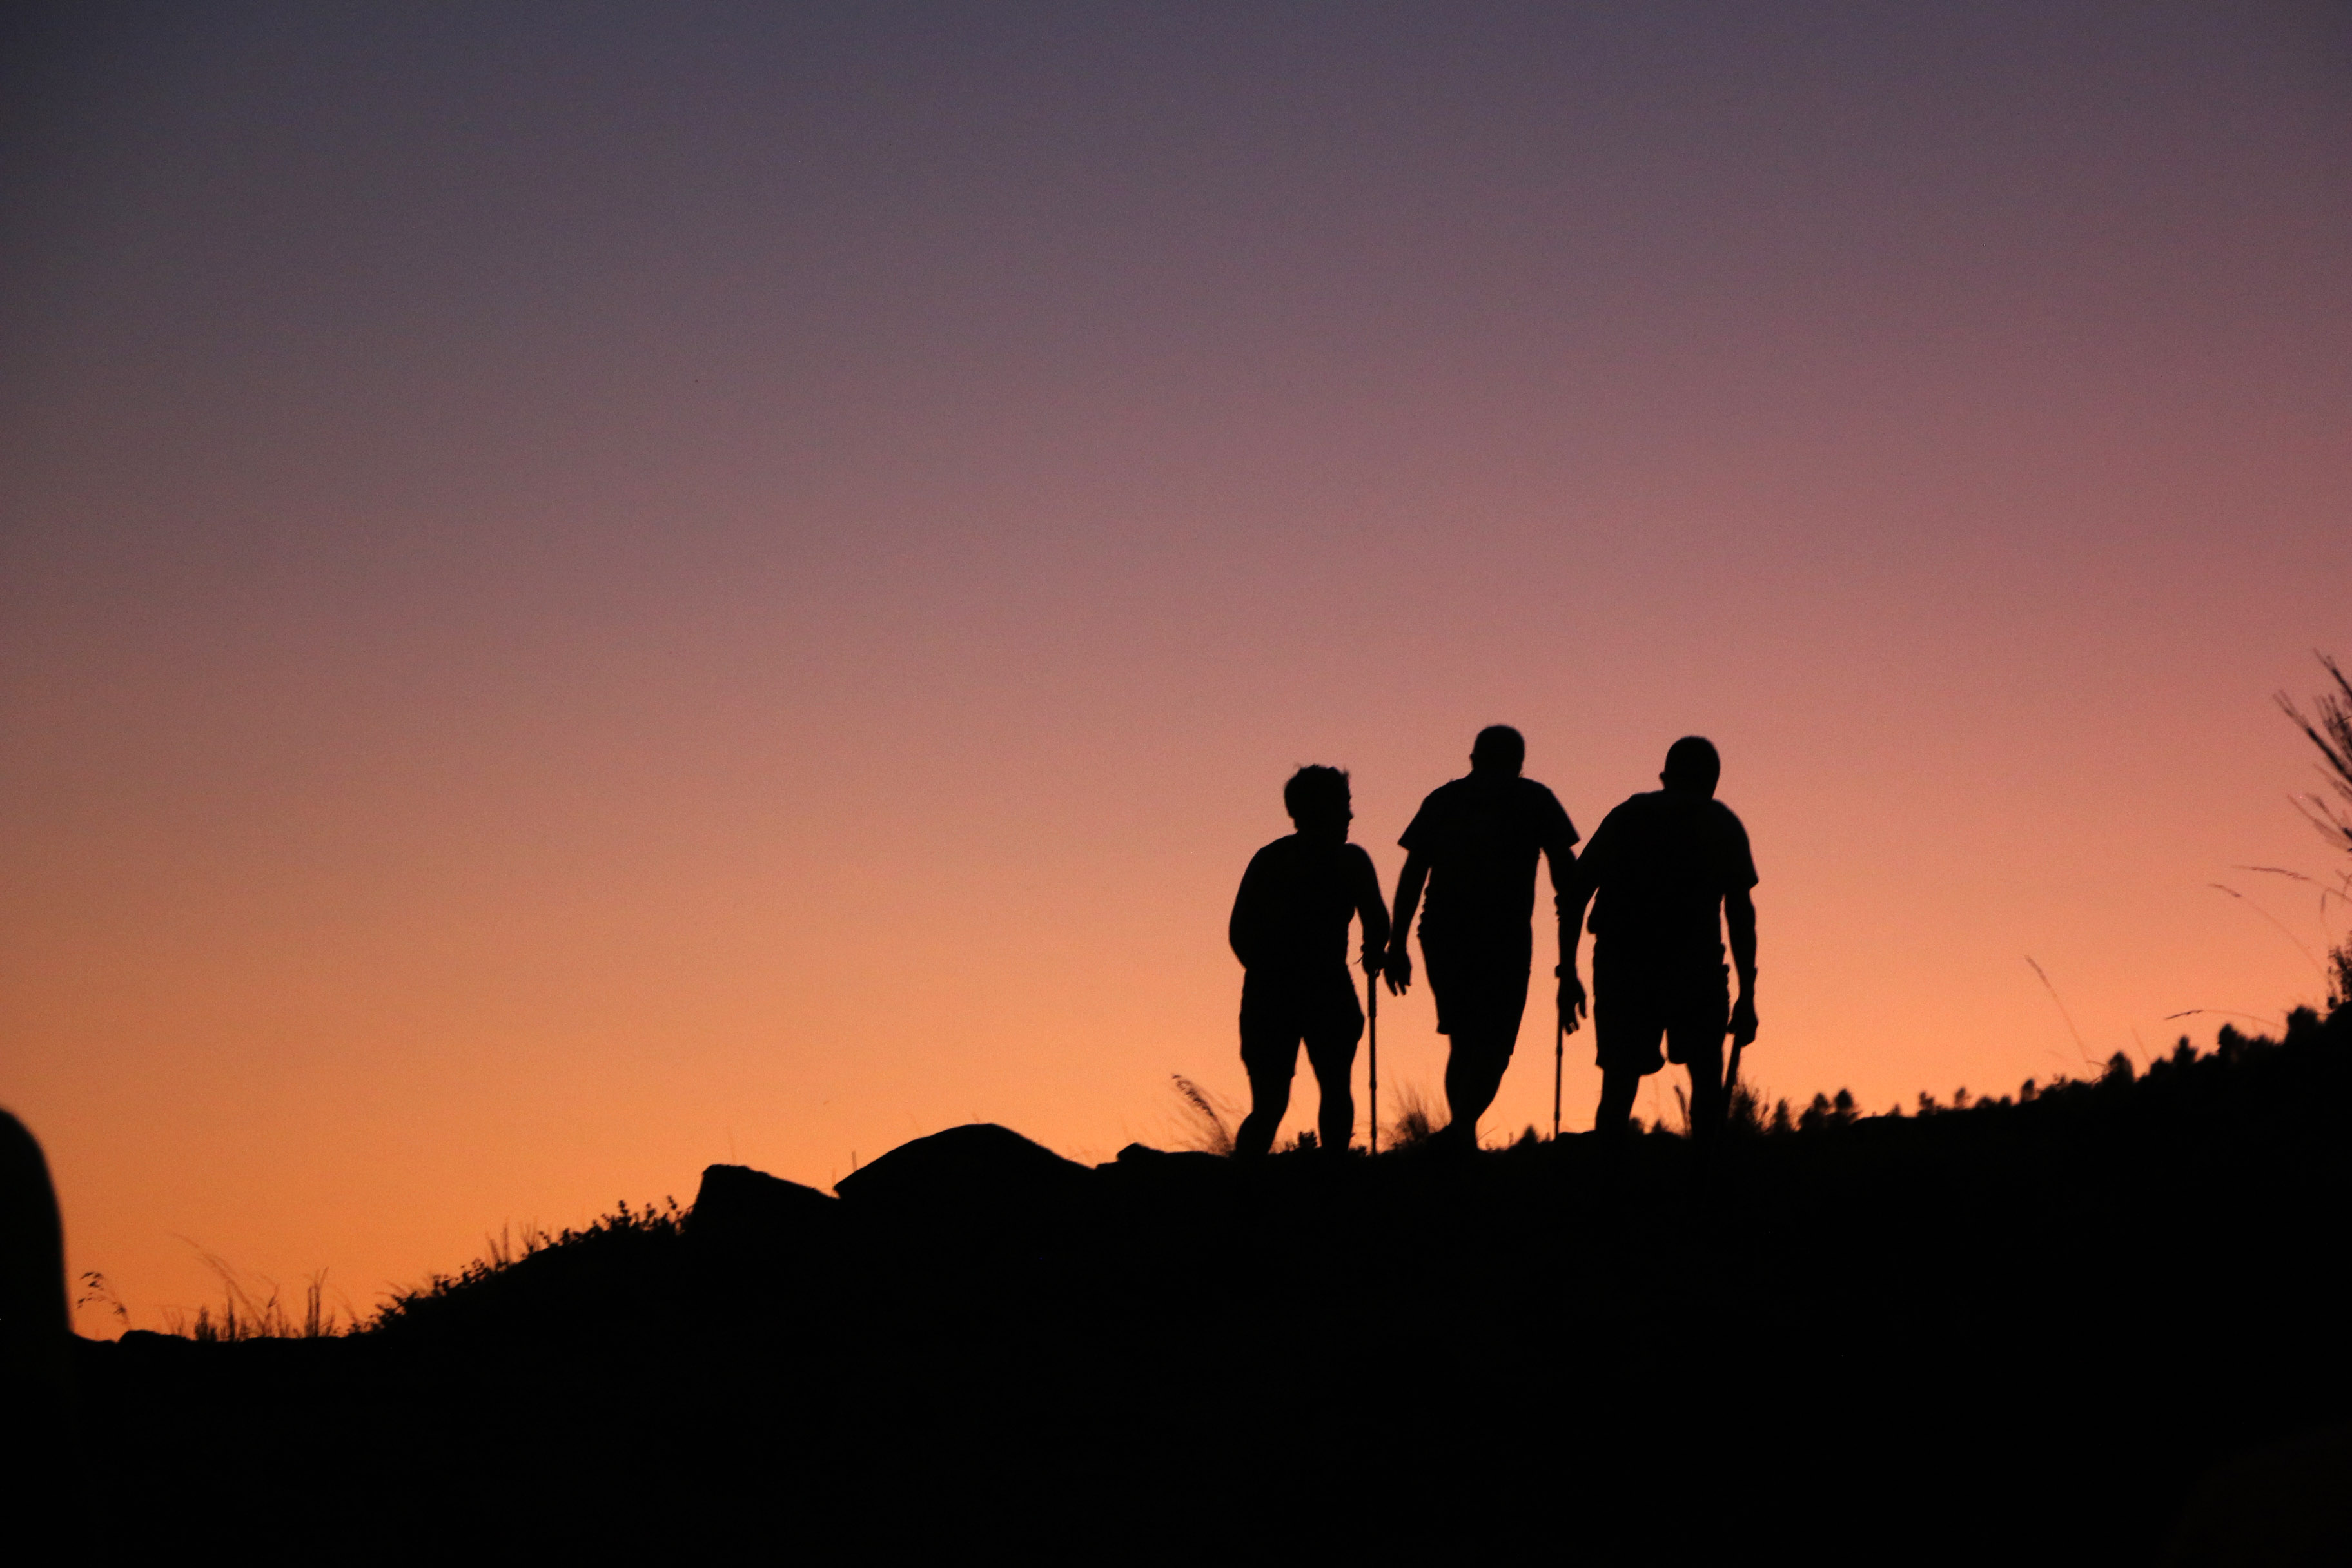
sun, sky, People in nature, silhouette, sunset, dusk, evening, horizon, cloud, photography, friendship, sunrise, tree, backlighting, landscape, afterglow, gesture, hill, dawn, shadow, happy, night, love